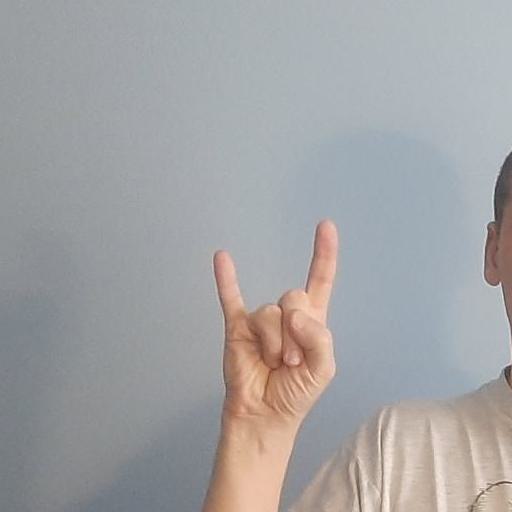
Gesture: rock